Bay of Pigs Museum

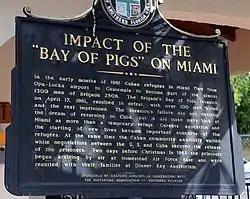
Historical marker

The Bay of Pigs Museum, also known as the Brigade 2506 Museum and Library, is the official museum in memory of the Bay of Pigs Invasion's Brigade 2506 in Little Havana, Miami, Florida.